Min Zhuo

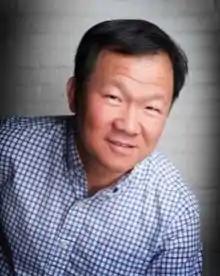
Min Zhuo

Min Zhuo (born 1964) is a pain neuroscientist at the University of Toronto in Canada. He is the Michael Smith Chair in Neuroscience and Mental Health as well as the Canada Research Chair in Pain and Cognition and a Fellow of the Royal Society of Canada. Zhou was hosted in 2017-2018 as a guest professor at the pharmacology institute at Heidelberg University, Heidelberg.